Trabzon

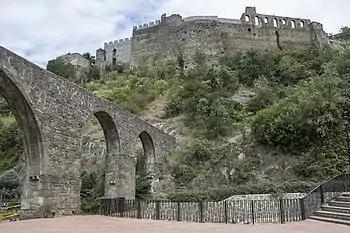
Parts of the city walls of Trabzon and the Eugenius Aqueduct are among the oldest remaining structures in the city.

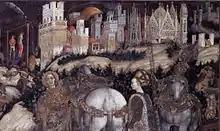
Fantastical depiction of Trebizond by Pisanello in a fresco of the Sant'Anastasia church in Verona, painted between 1436 and 1438

Septimius Severus punished Trebizond for having supported his rival Pescennius Niger during the Year of the Five Emperors. In 257 the city was pillaged by the Goths, despite reportedly being defended by "10,000 above its usual garrison" and two bands of walls. Trebizond was subsequently rebuilt, pillaged again, by the Persians, in 258, and then rebuilt once more. It did not soon recover. Only in the reign of Diocletian does an inscription allude to the restoration of the city; Ammianus Marcellinus had nothing to say of Trebizond except that it was "not an obscure town."